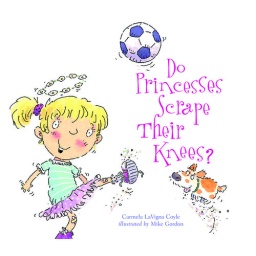
Children's book cover. Book synopsis:Third in the series. Join in the wonder as this little girl explores all sorts of activities.